L1 (protein)

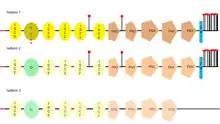
L1CAM different isoforms (1, 2 and 3)

L1CAM has three different isoforms, that differ in their amino acid sequency, because of alternative splicing (a process that allows obtaining different mRNA mature molecules from one primary transcript of mRNA). L1CAM isoform 1 is known as the canonical sequence. The main difference between them is where they can be found, for example, the full-length isoform (isoform 1), is the one usually found in neural cells, while the short one or nonneural isoform (isoform 2), is predominant in the other cell types.